Rolo to the Rescue

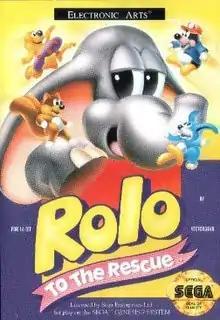
North American cover art

Rolo to the Rescue is a video game developed by British studio Vectordean and published by Electronic Arts for the Sega Mega Drive/Genesis, released in 1992. The game is a two-dimensional action game with platforming elements, starring Rolo the elephant. Several other animal characters are playable once Rolo rescues them.